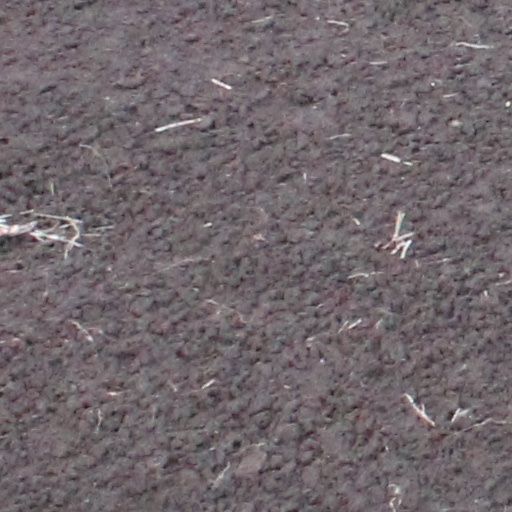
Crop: wheat